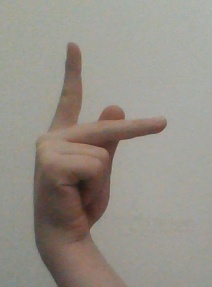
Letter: dha